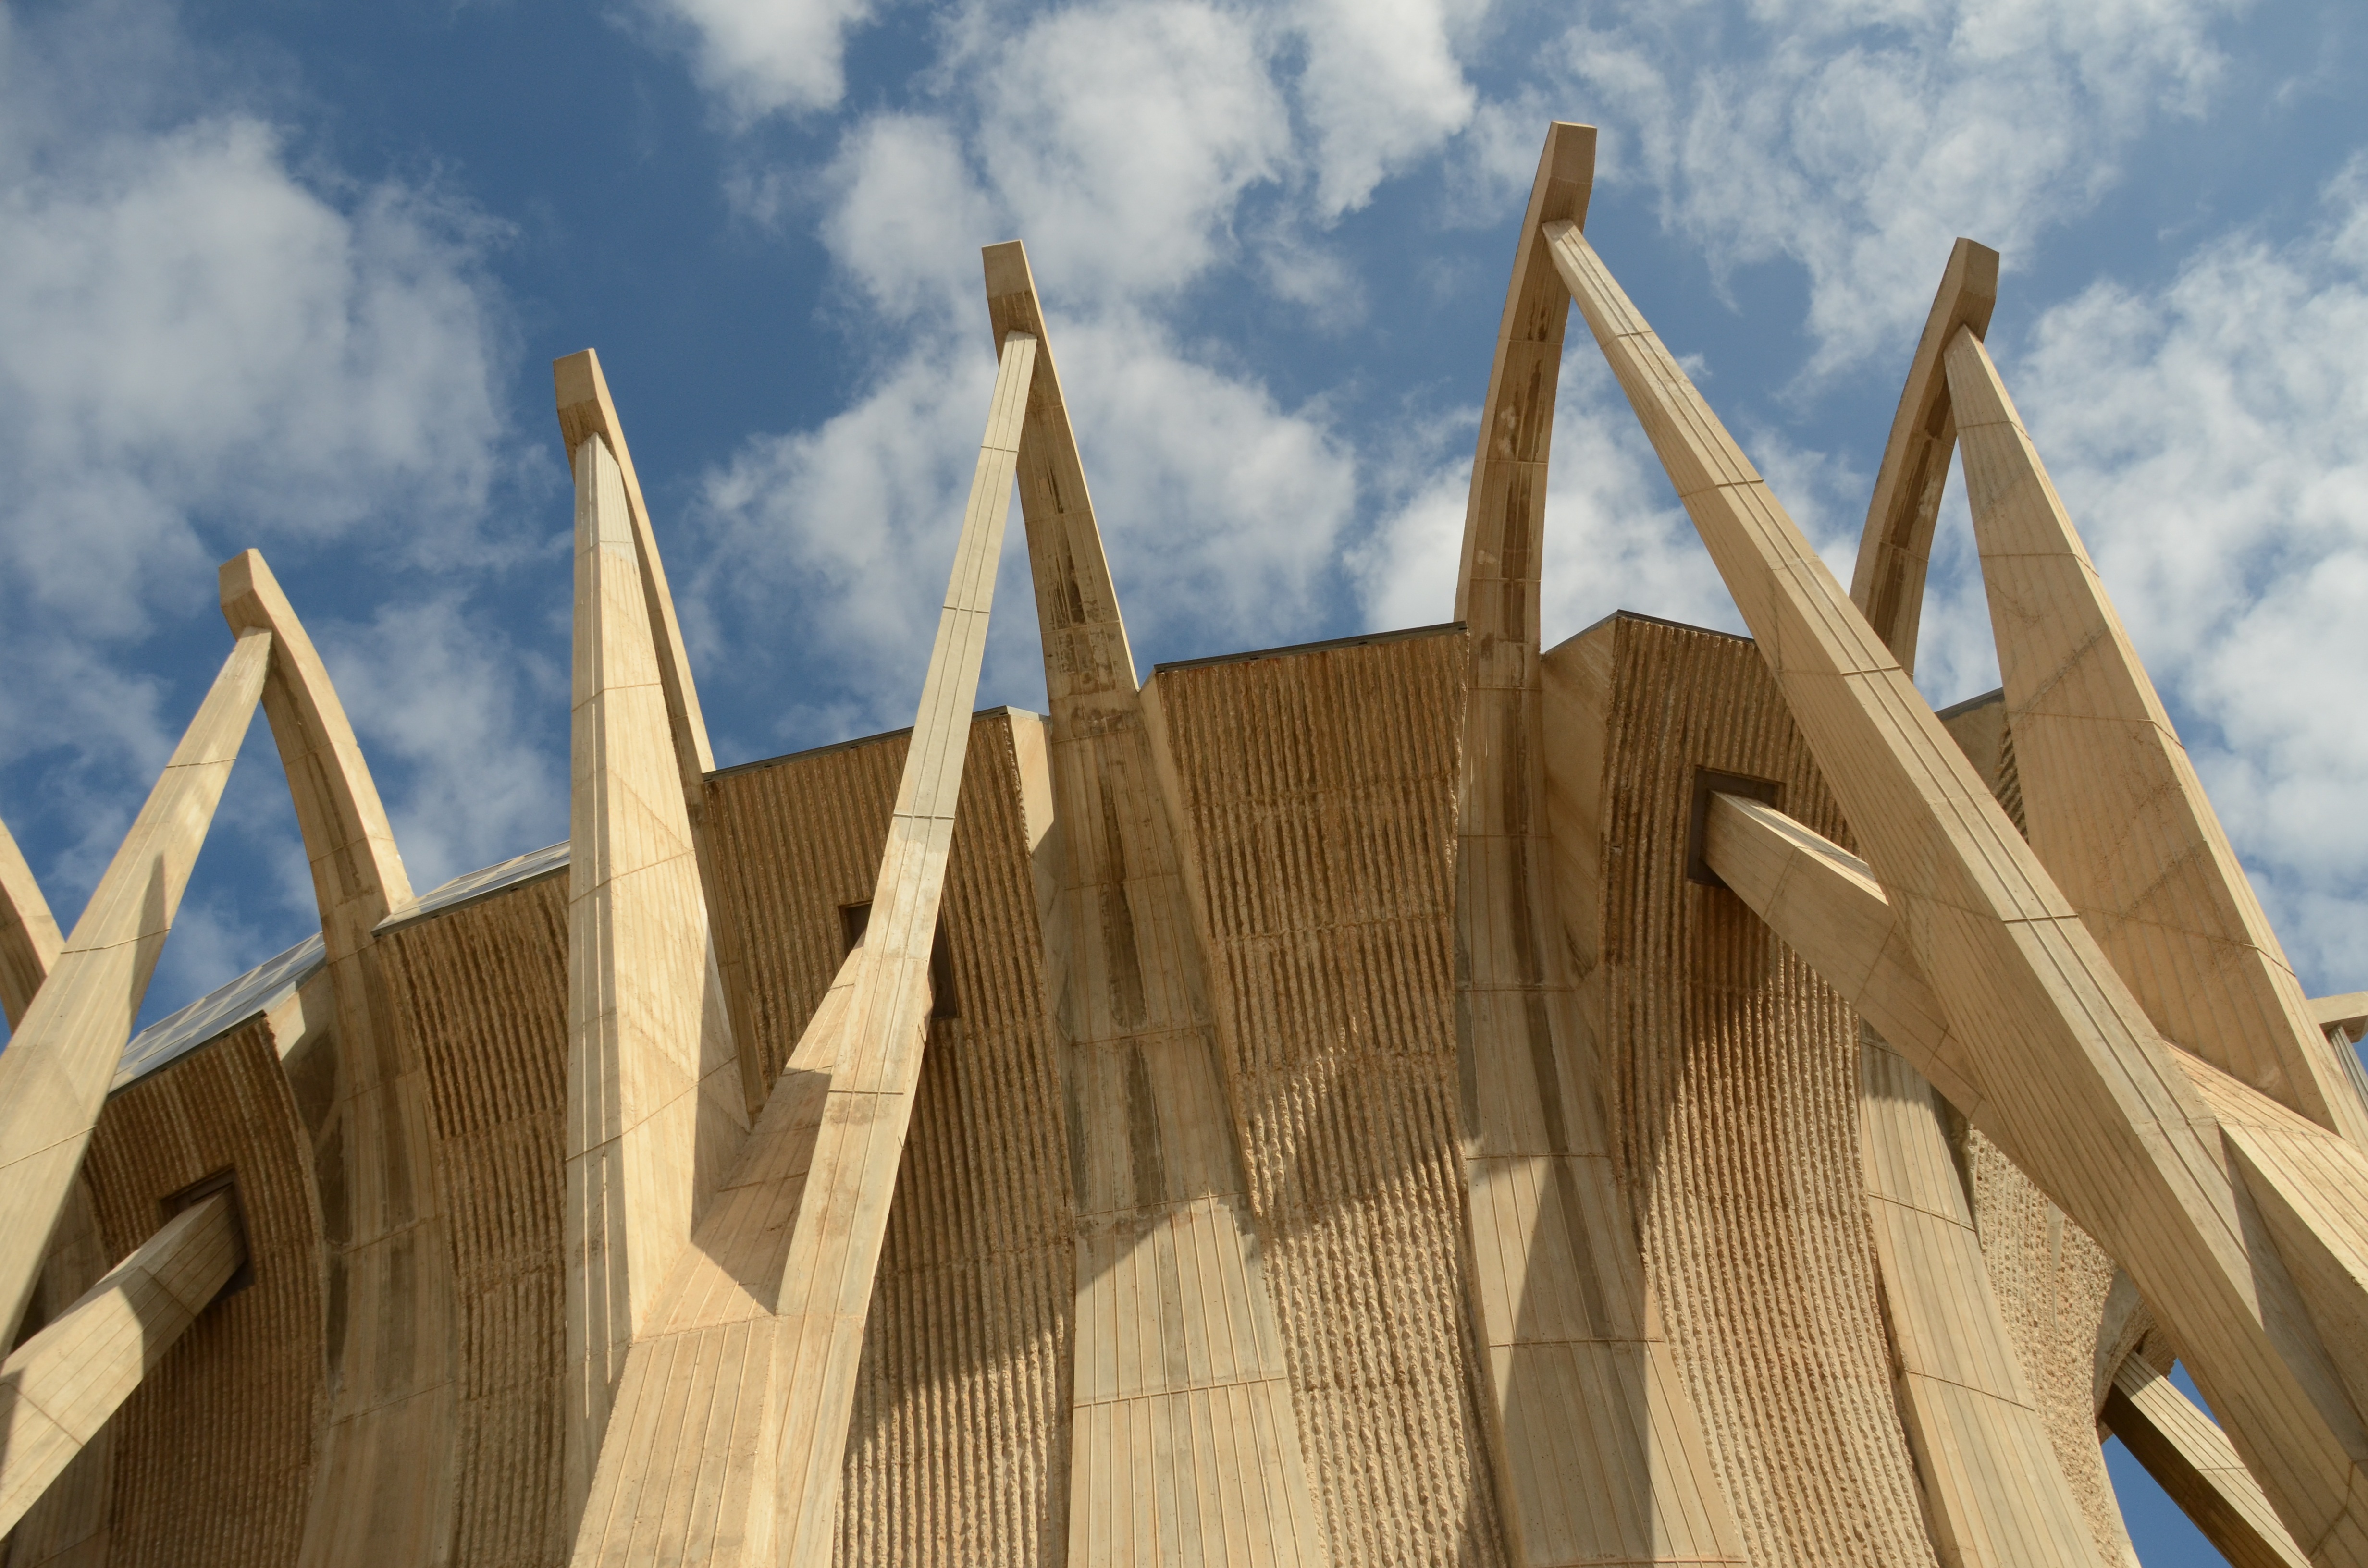
sand, architecture, wood, monument, religion, landmark, facade, church, cathedral, modern, place of worship, spain, temple, spire, faith, x bia